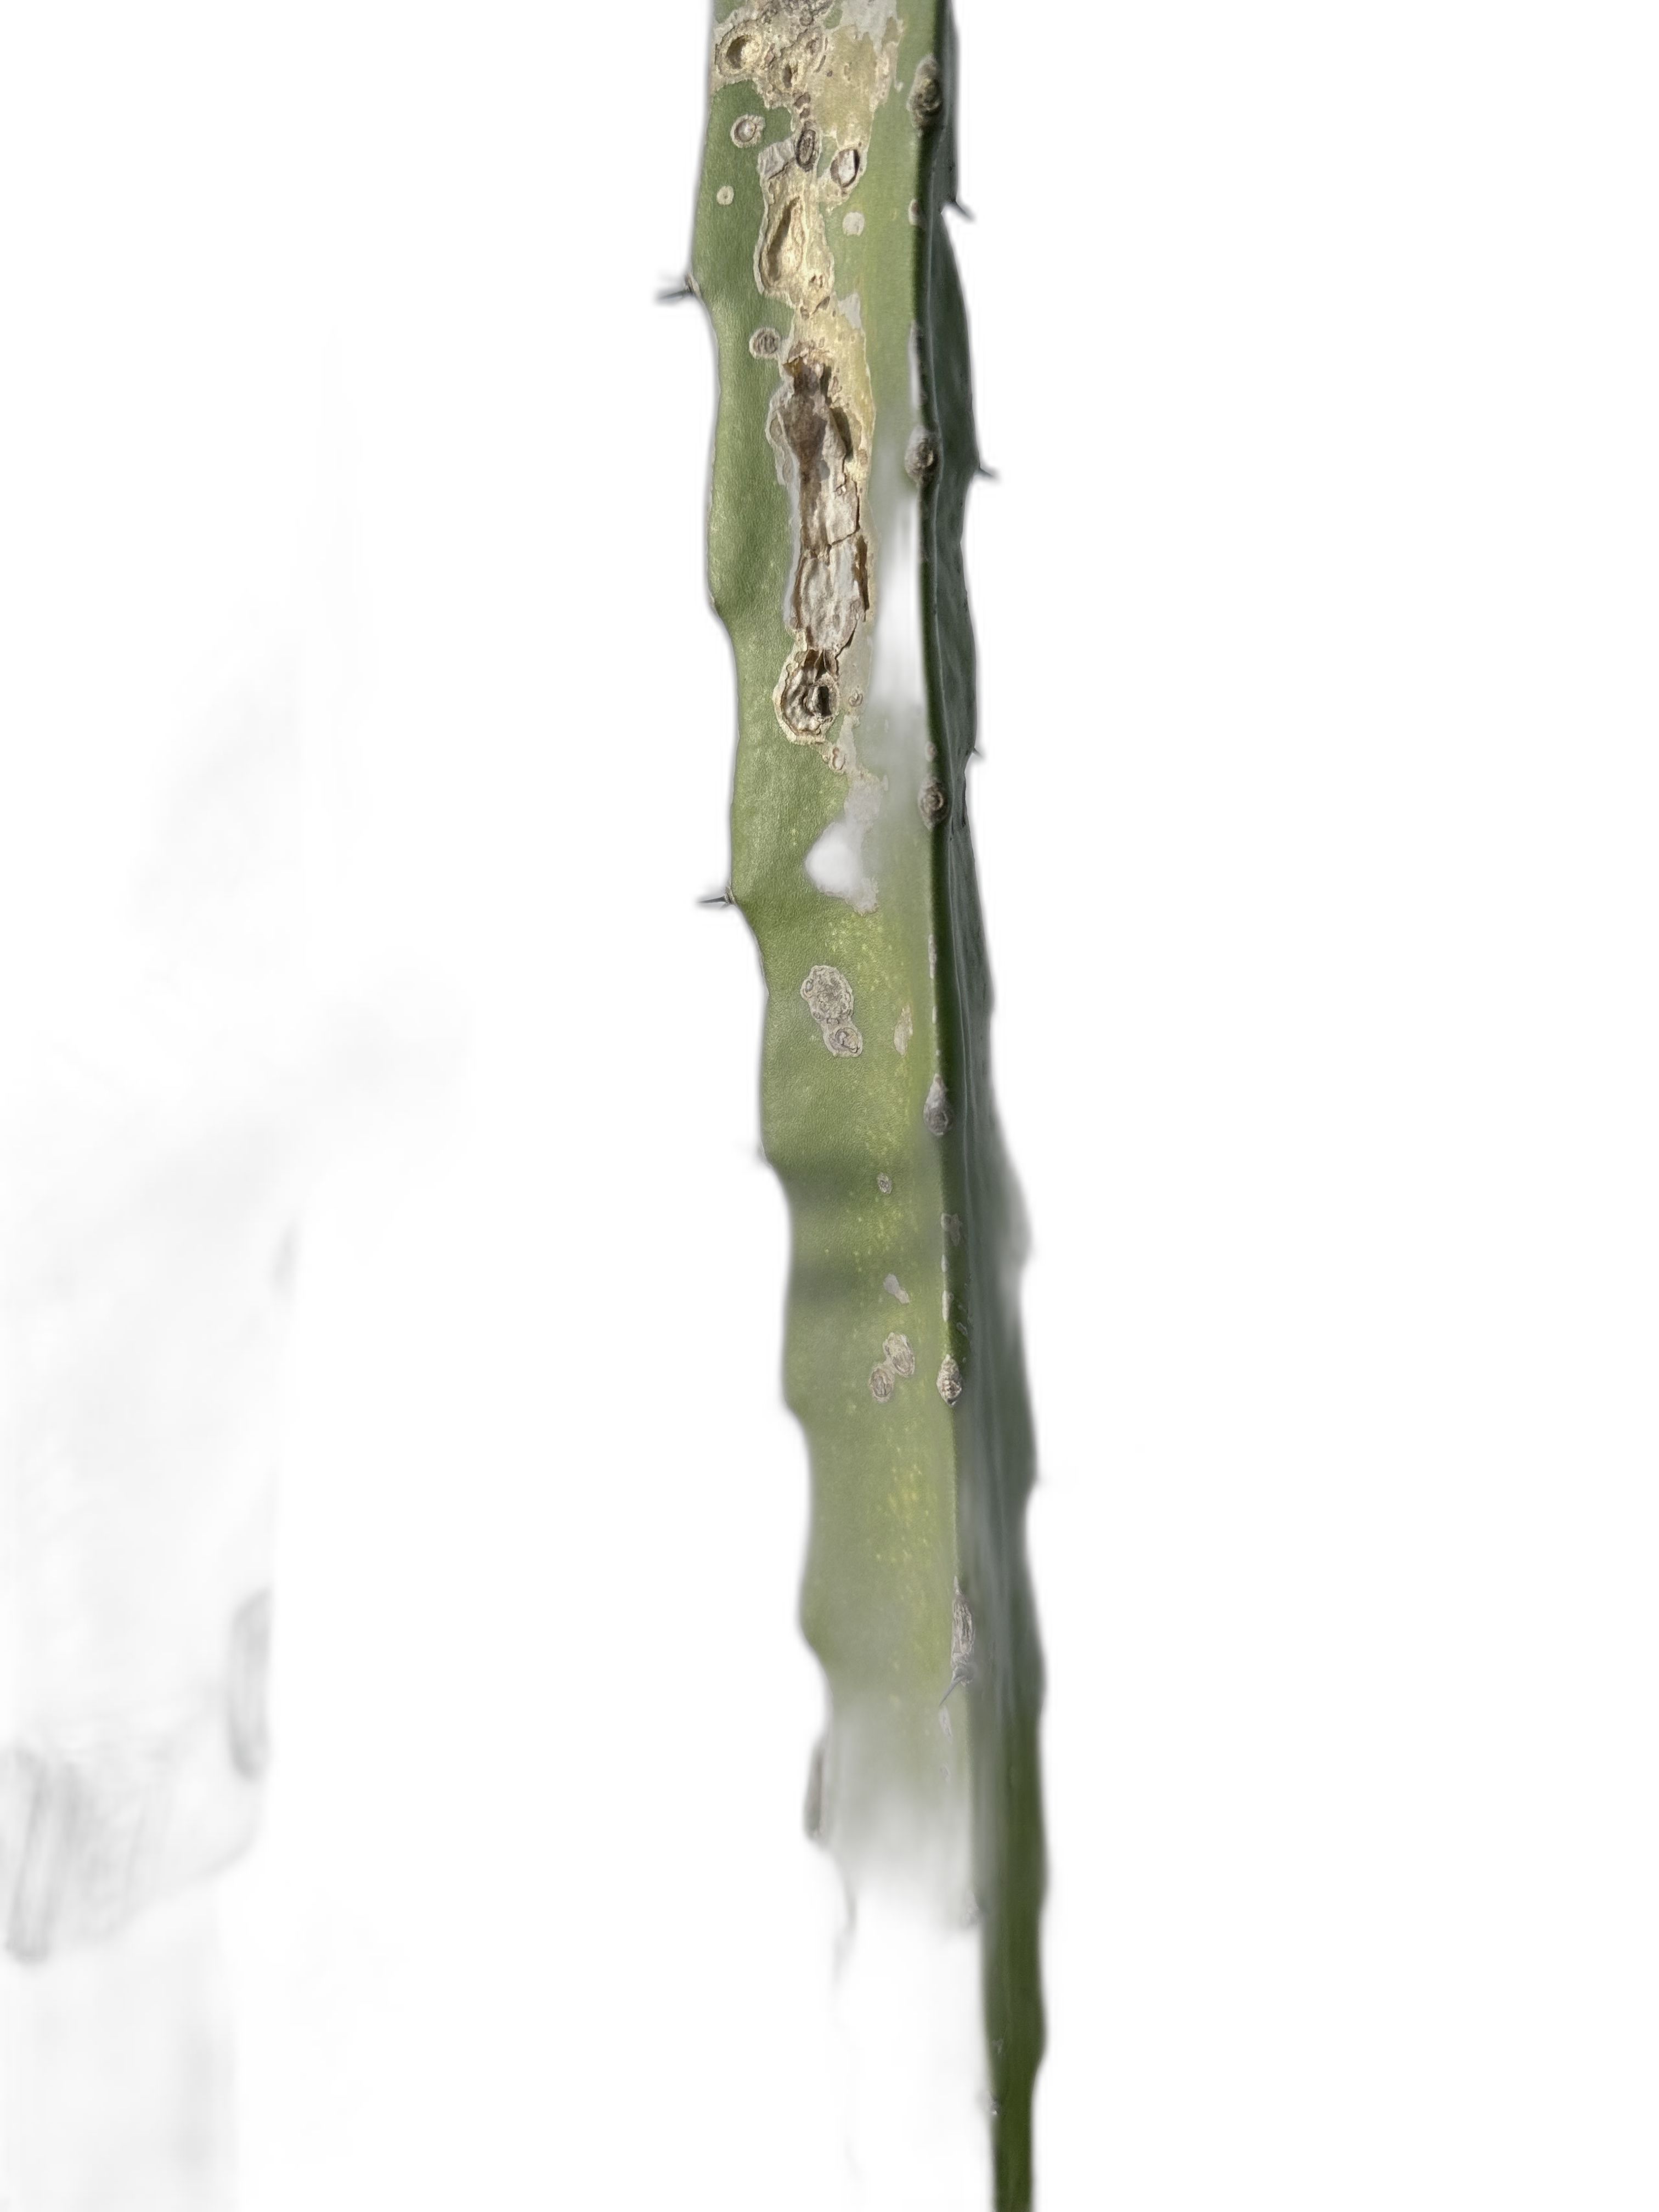
Label: Bad leaf